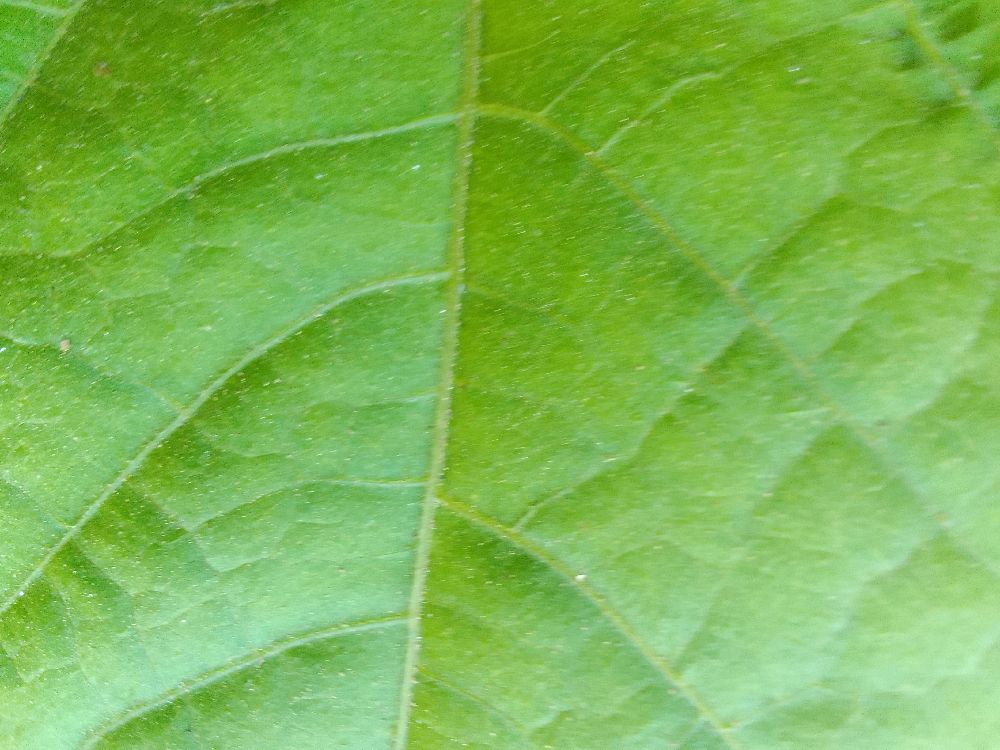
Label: healthy